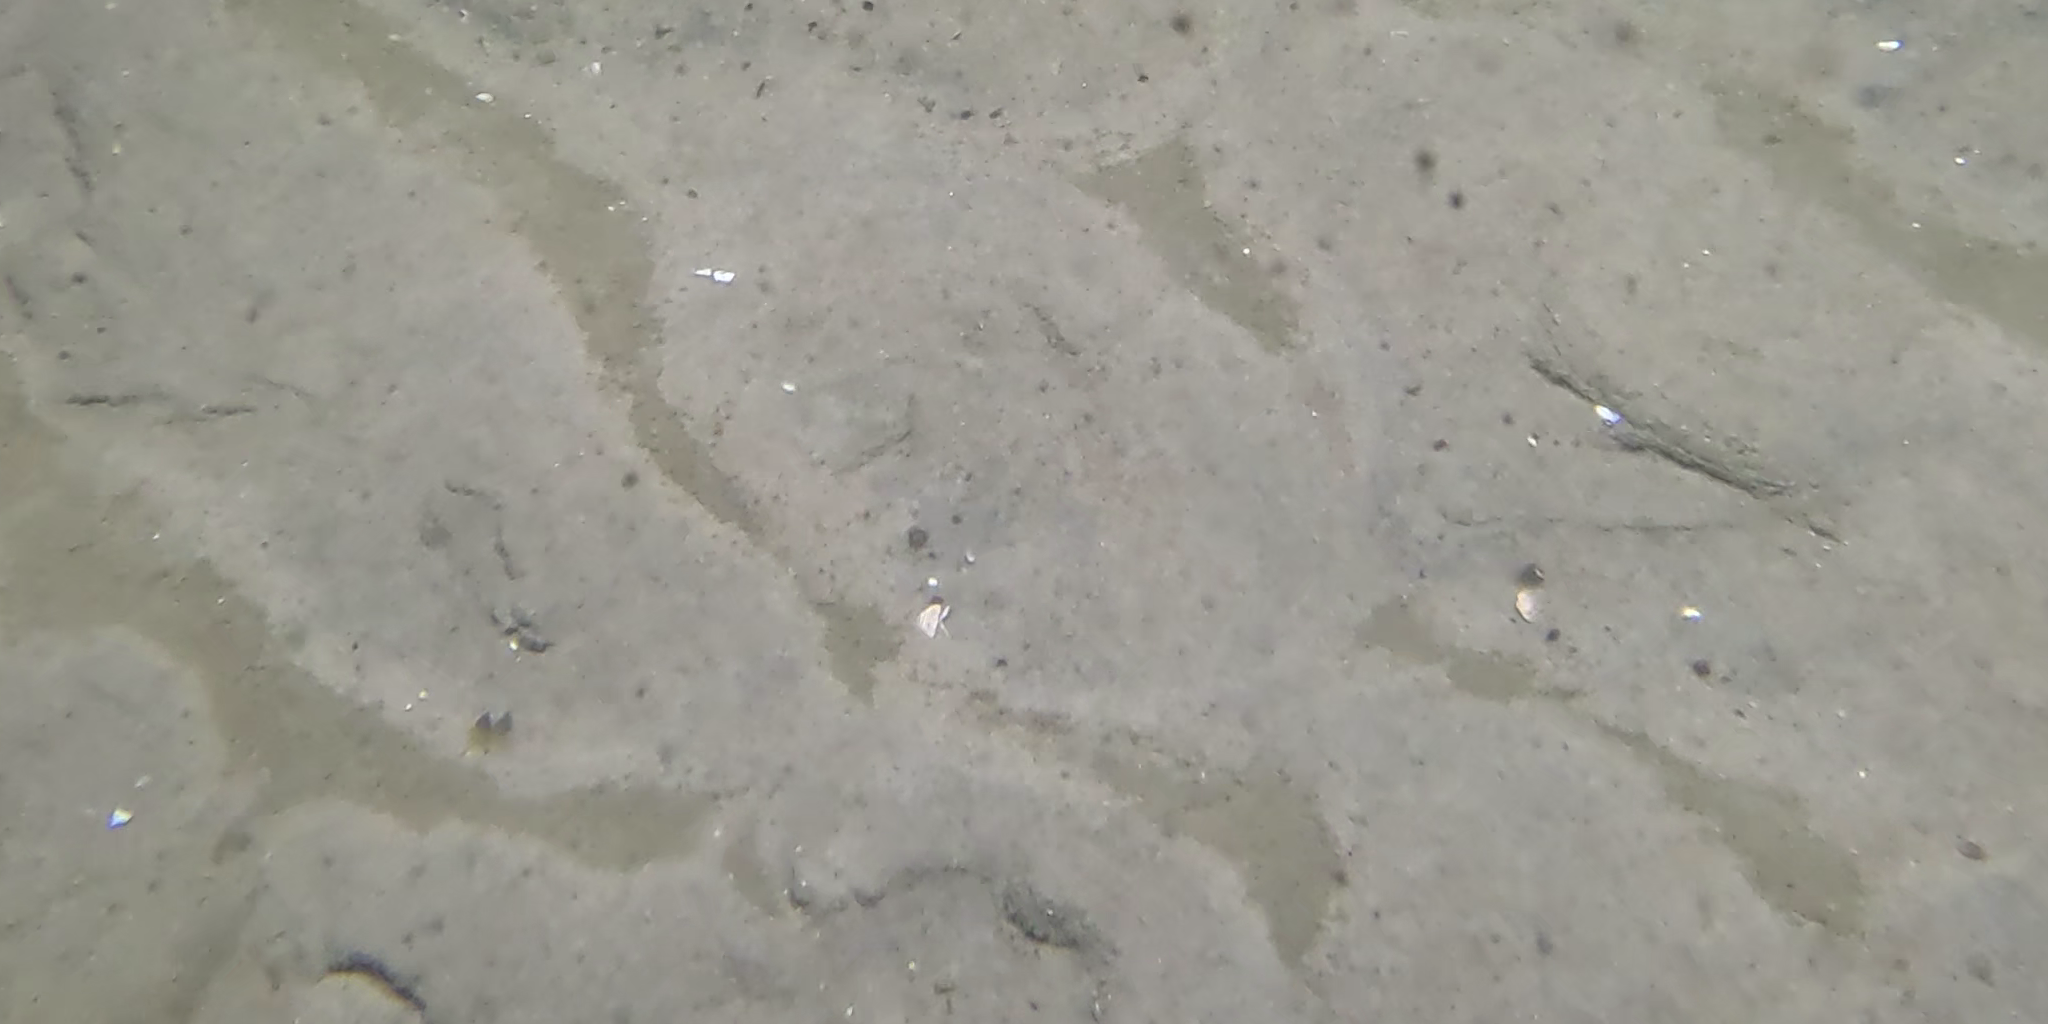
Seabed habitat: sand